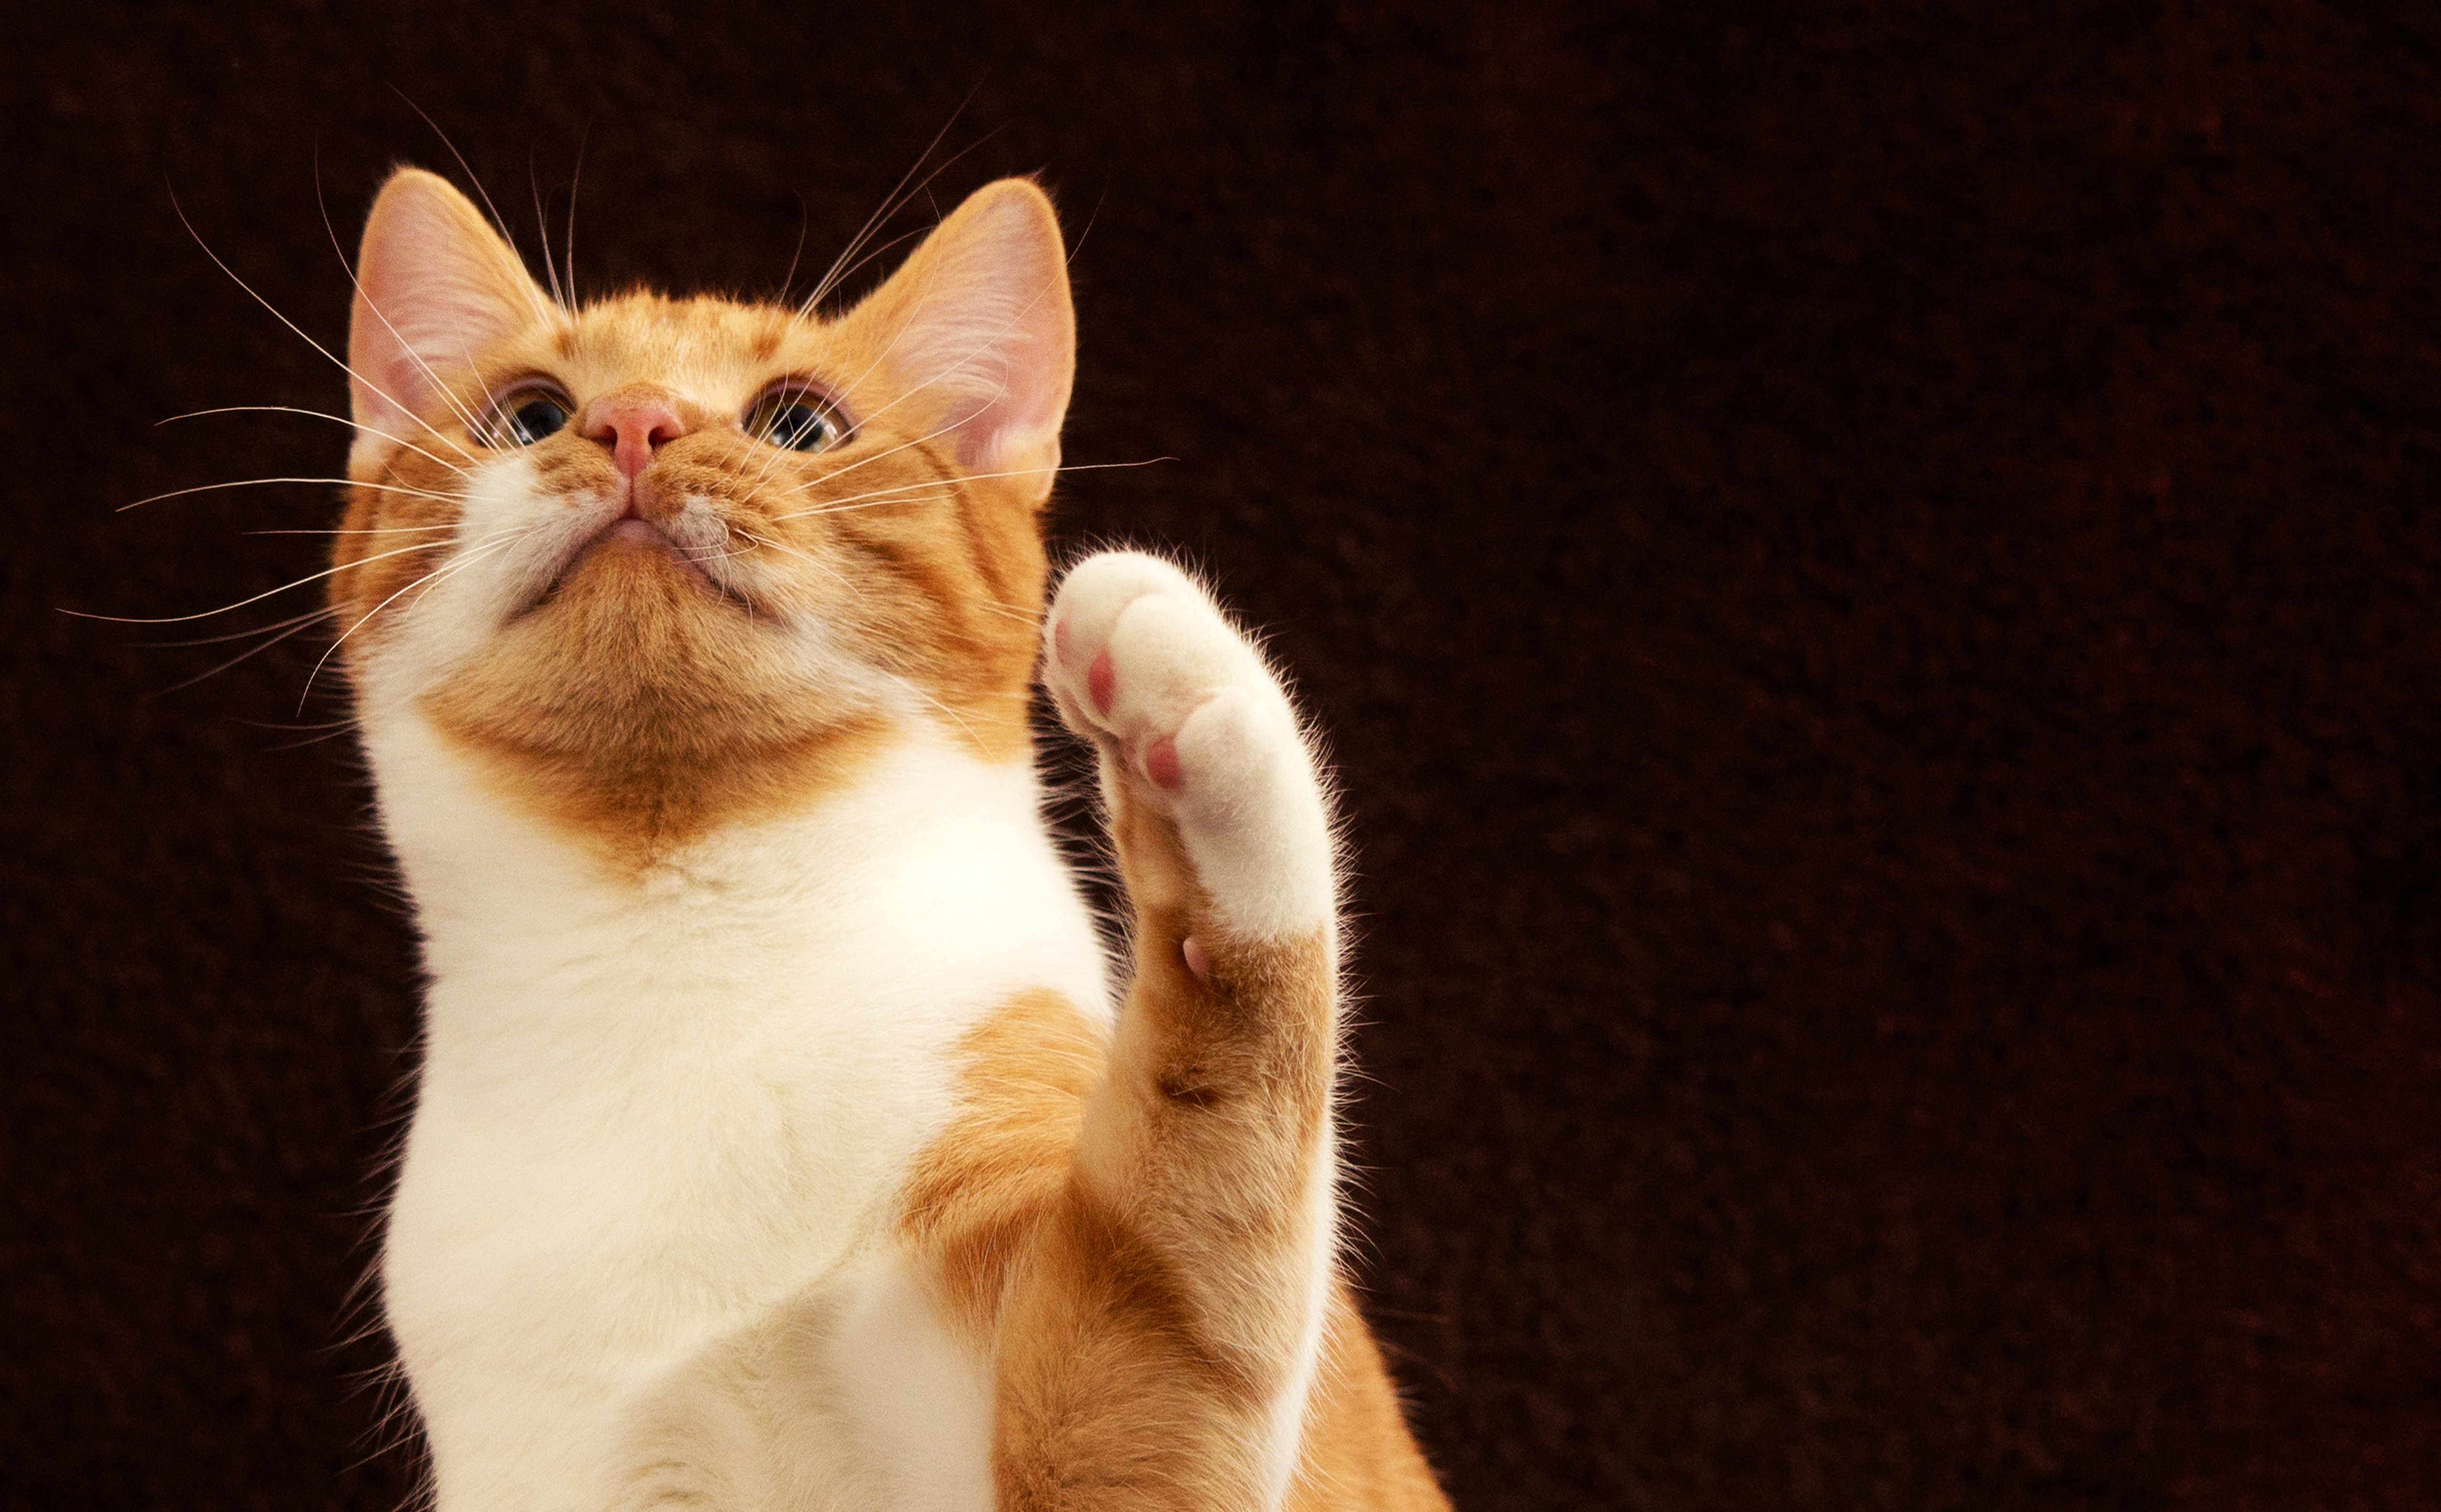
white, sweet, view, cute, red, kitten, cat, brown, mammal, background image, nose, whiskers, paw, skin, vertebrate, hope, top, velvet paw, asking, small to medium sized cats, cat like mammal